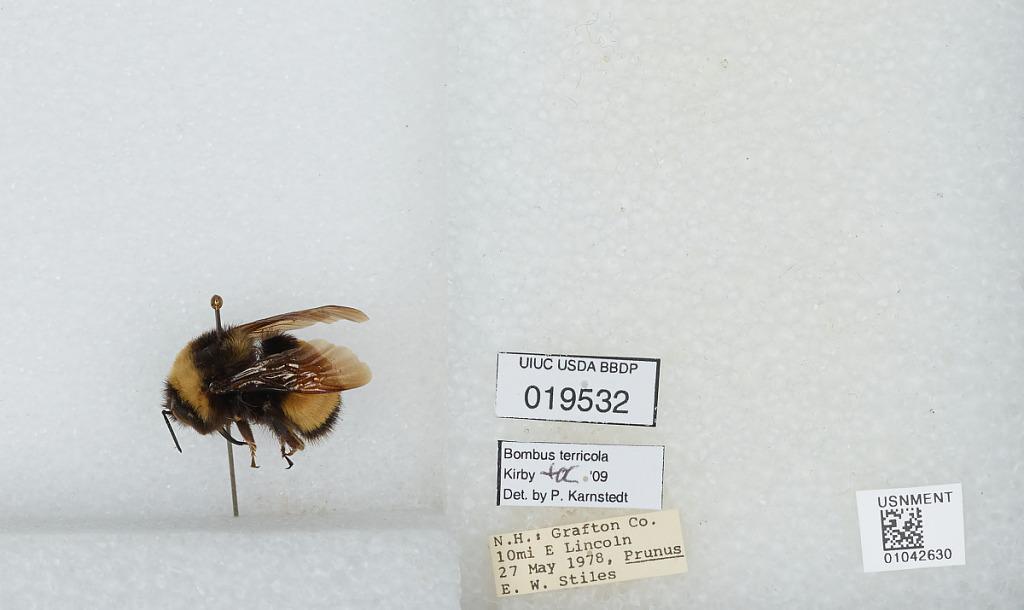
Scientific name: Bombus sp.
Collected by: E. Stiles
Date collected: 1978-5-27
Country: United States
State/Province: New Hampshire
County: Grafton
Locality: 10 miles East of Lincoln
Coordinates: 44.0208, -71.4872
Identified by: Karnstedt, P.